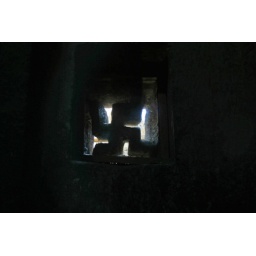
Swastika windowin ancient rock cut church in Lalibela, Ethiopia